Endless Ocean

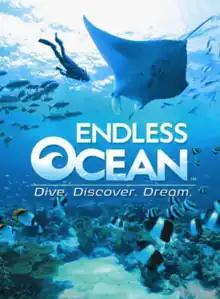
North American cover art

Endless Ocean (known as Forever Blue in Japanese) is a scuba diving adventure game developed by Arika and published by Nintendo for the Wii. It is considered a spiritual successor to "Everblue", another scuba diving adventure game series also developed by Arika. It was released in Japan on August 2, 2007, Europe on November 9, 2007, and North America on January 21, 2008, after originally being scheduled for release in October 2007.